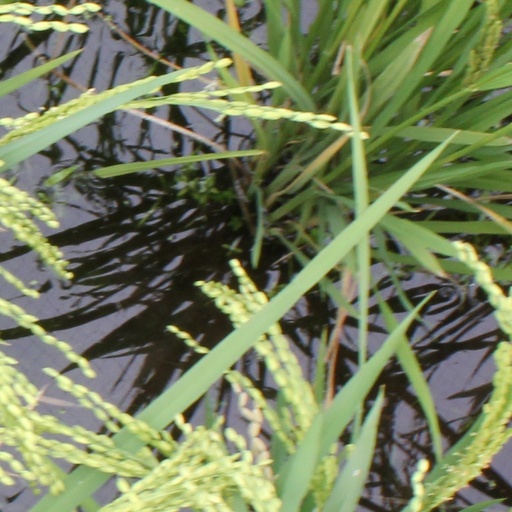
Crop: rice